Caernarfon Castle

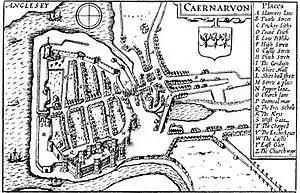
Map of Caernarfon in 1610 by John Speed. The castle was at the south end of the settlement.

War broke out again between England and Wales on 22 March 1282. The Welsh leader, Llywelyn ap Gruffudd, died later that year on 11 December. His brother Dafydd ap Gruffydd continued to fight against the English, but in 1283 Edward I was victorious. Edward marched through northern Wales, capturing castles such as that at Dolwyddelan, and establishing his own at Conwy. War finally drew to a close in May 1283 when Dolbadarn Castle, Dafydd ap Gruffudd's last castle, was captured. Shortly afterwards, Edward began building castles at Harlech and Caernarfon. The castles of Caernarfon, Conwy and Harlech were the most impressive of their time in Wales, and their construction—along with other Edwardian castles in the country—helped establish English rule. The master mason responsible for the design and construction of the castle was probably James of Saint George, an experienced architect and military engineer who played an important role in building the Edwardian castles in Wales. According to the "Flores Historiarum", during the construction of the castle and planned town, the body of the Roman emperor Magnus Maximus was discovered, and Edward I ordered its reburial in a local church.